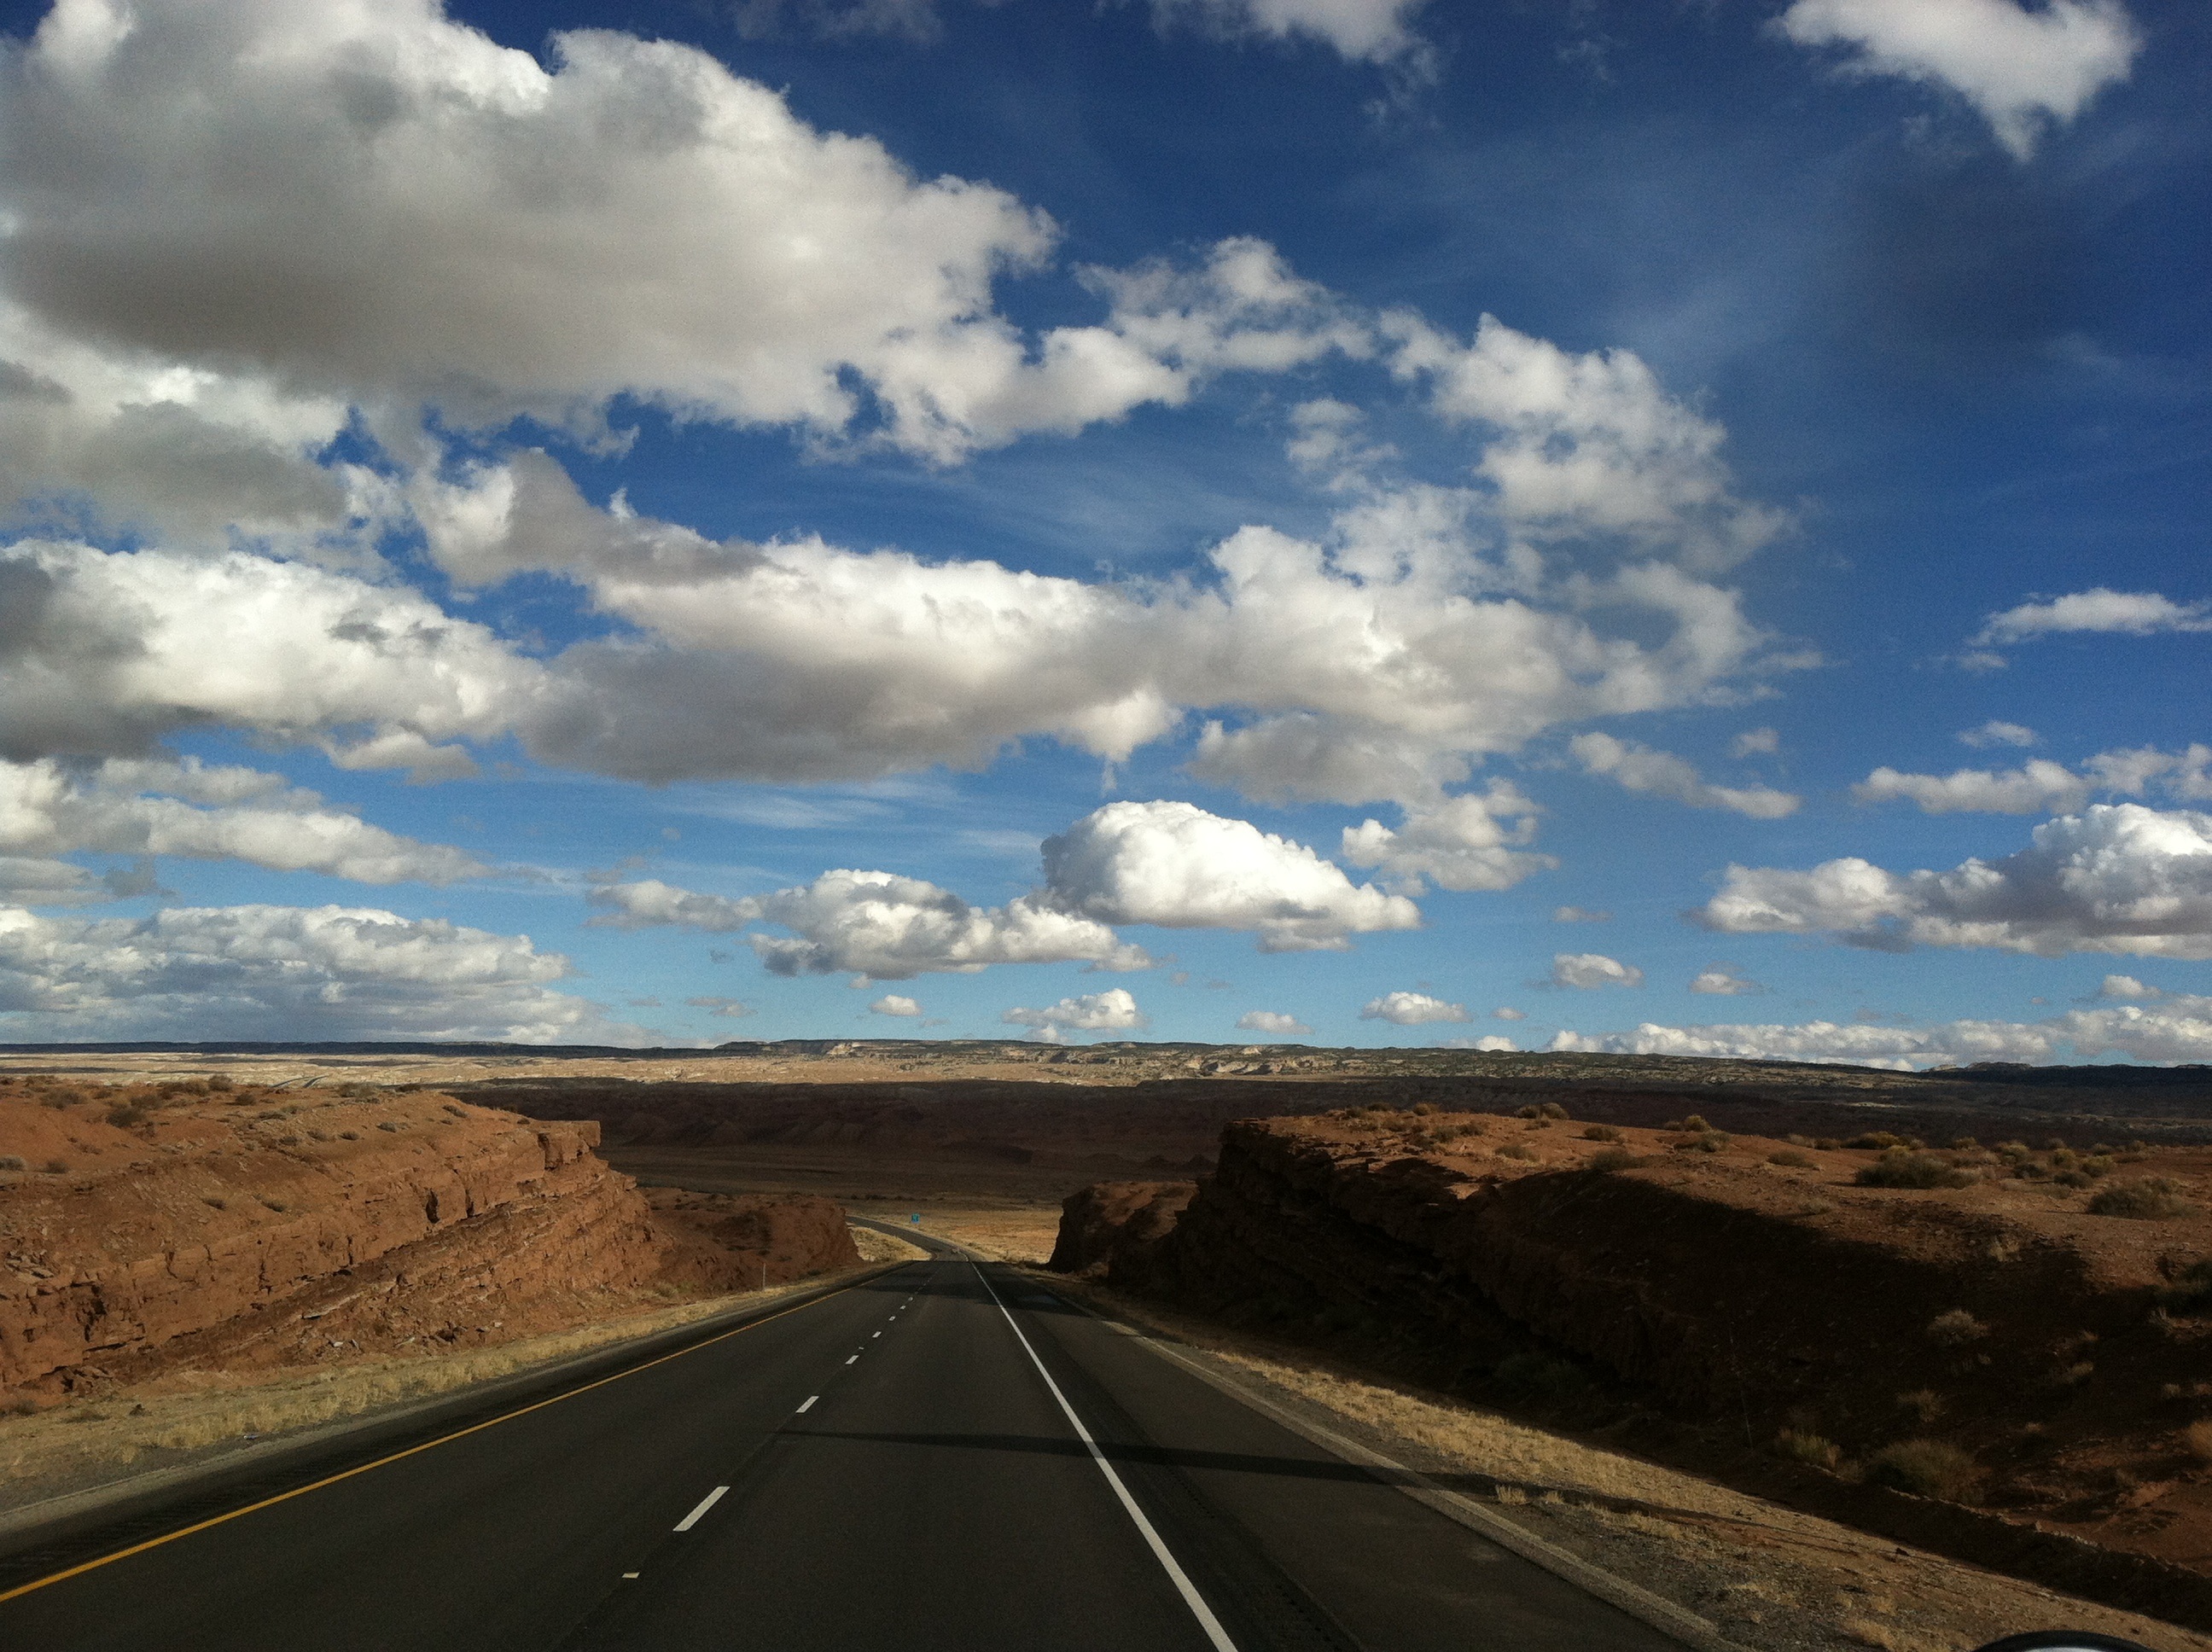
landscape, horizon, mountain, cloud, sky, road, field, prairie, highway, dusk, plain, road trip, west, clouds, infrastructure, plateau, rural area, meteorological phenomenon, controlled access highway